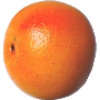
Label: Grapefruit Pink 1